Canada and the American Civil War

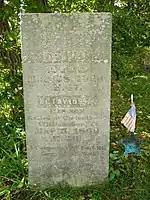
Grave of a Canadian soldier who fought in the US Civil War, at Old St. Thomas Church, St. Thomas, Ontario

The best recent estimates are that between 33,000 and 55,000 men from British North America (BNA) served in the Union army, and a few hundred in the Confederate army. Many of them already lived in the United States and were joined by volunteers signed up in Canada by Union recruiters. About 2,500 of those British North Americans were Black, with most serving in the US Army and a few hundred in the navy.